Emblem of the Latvian Soviet Socialist Republic

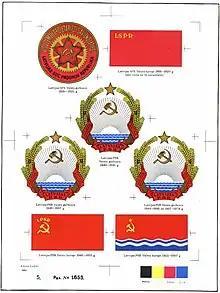
The revisions of the coat of arms of the Latvian SSR, from is creation until 1979.

In the period from the creation of Latvian SSR on July 21 to August 25, 1940, the coat of arms of the Republic of Latvia continued to be used. On August 17, 1940, postage stamps of the 10th standard issue were issued in accordance with the drawings of the artist Jānis Šternbergs with the image of the state small arms. On August 25, 1940, in the second session of the People's Saeima of the LSSR the Constitution of the Latvian SSR was approved, Article 116 of which described the coat of arms of the SSR: